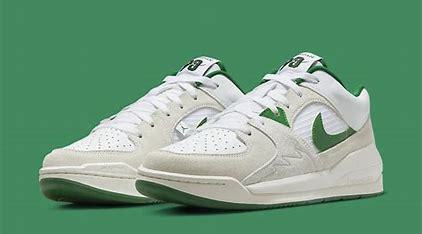
Brand: Jordan
Model: Stadium 90